Vezin-le-Coquet

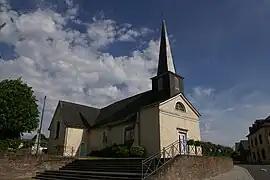
The church in Vezin-le-Coquet

Vezin-le-Coquet (Gallo: "Bezein") is a commune in the Ille-et-Vilaine department of Brittany in northwestern France.